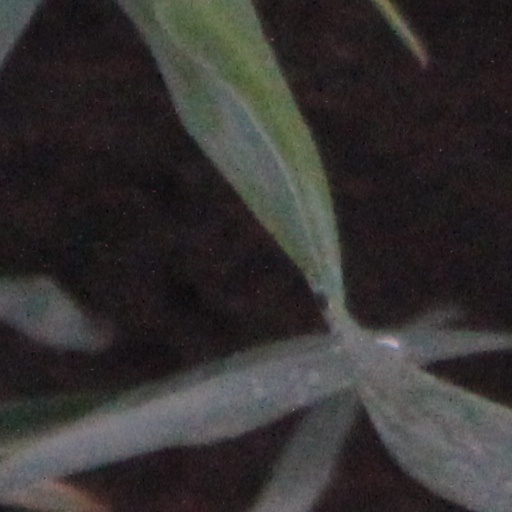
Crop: wheat